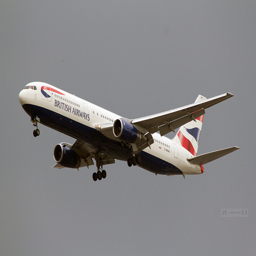
A British Airways plane is flying through the sky.
A British Airways passenger plane flying in the air.
A British airplane poses with a grey background for a portrait.
a large plane flying in the air with a sky background
An airplane takes off against a gray sky.